Piyusti

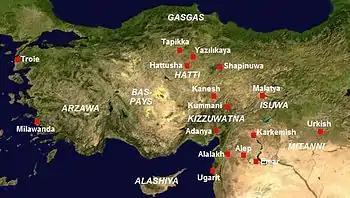

Piyusti or Piyušti was a king of Hattusa during the 17th century BC (short chronology). He is mentioned in the "Anitta text" as being defeated by Anitta on at least two occasions.